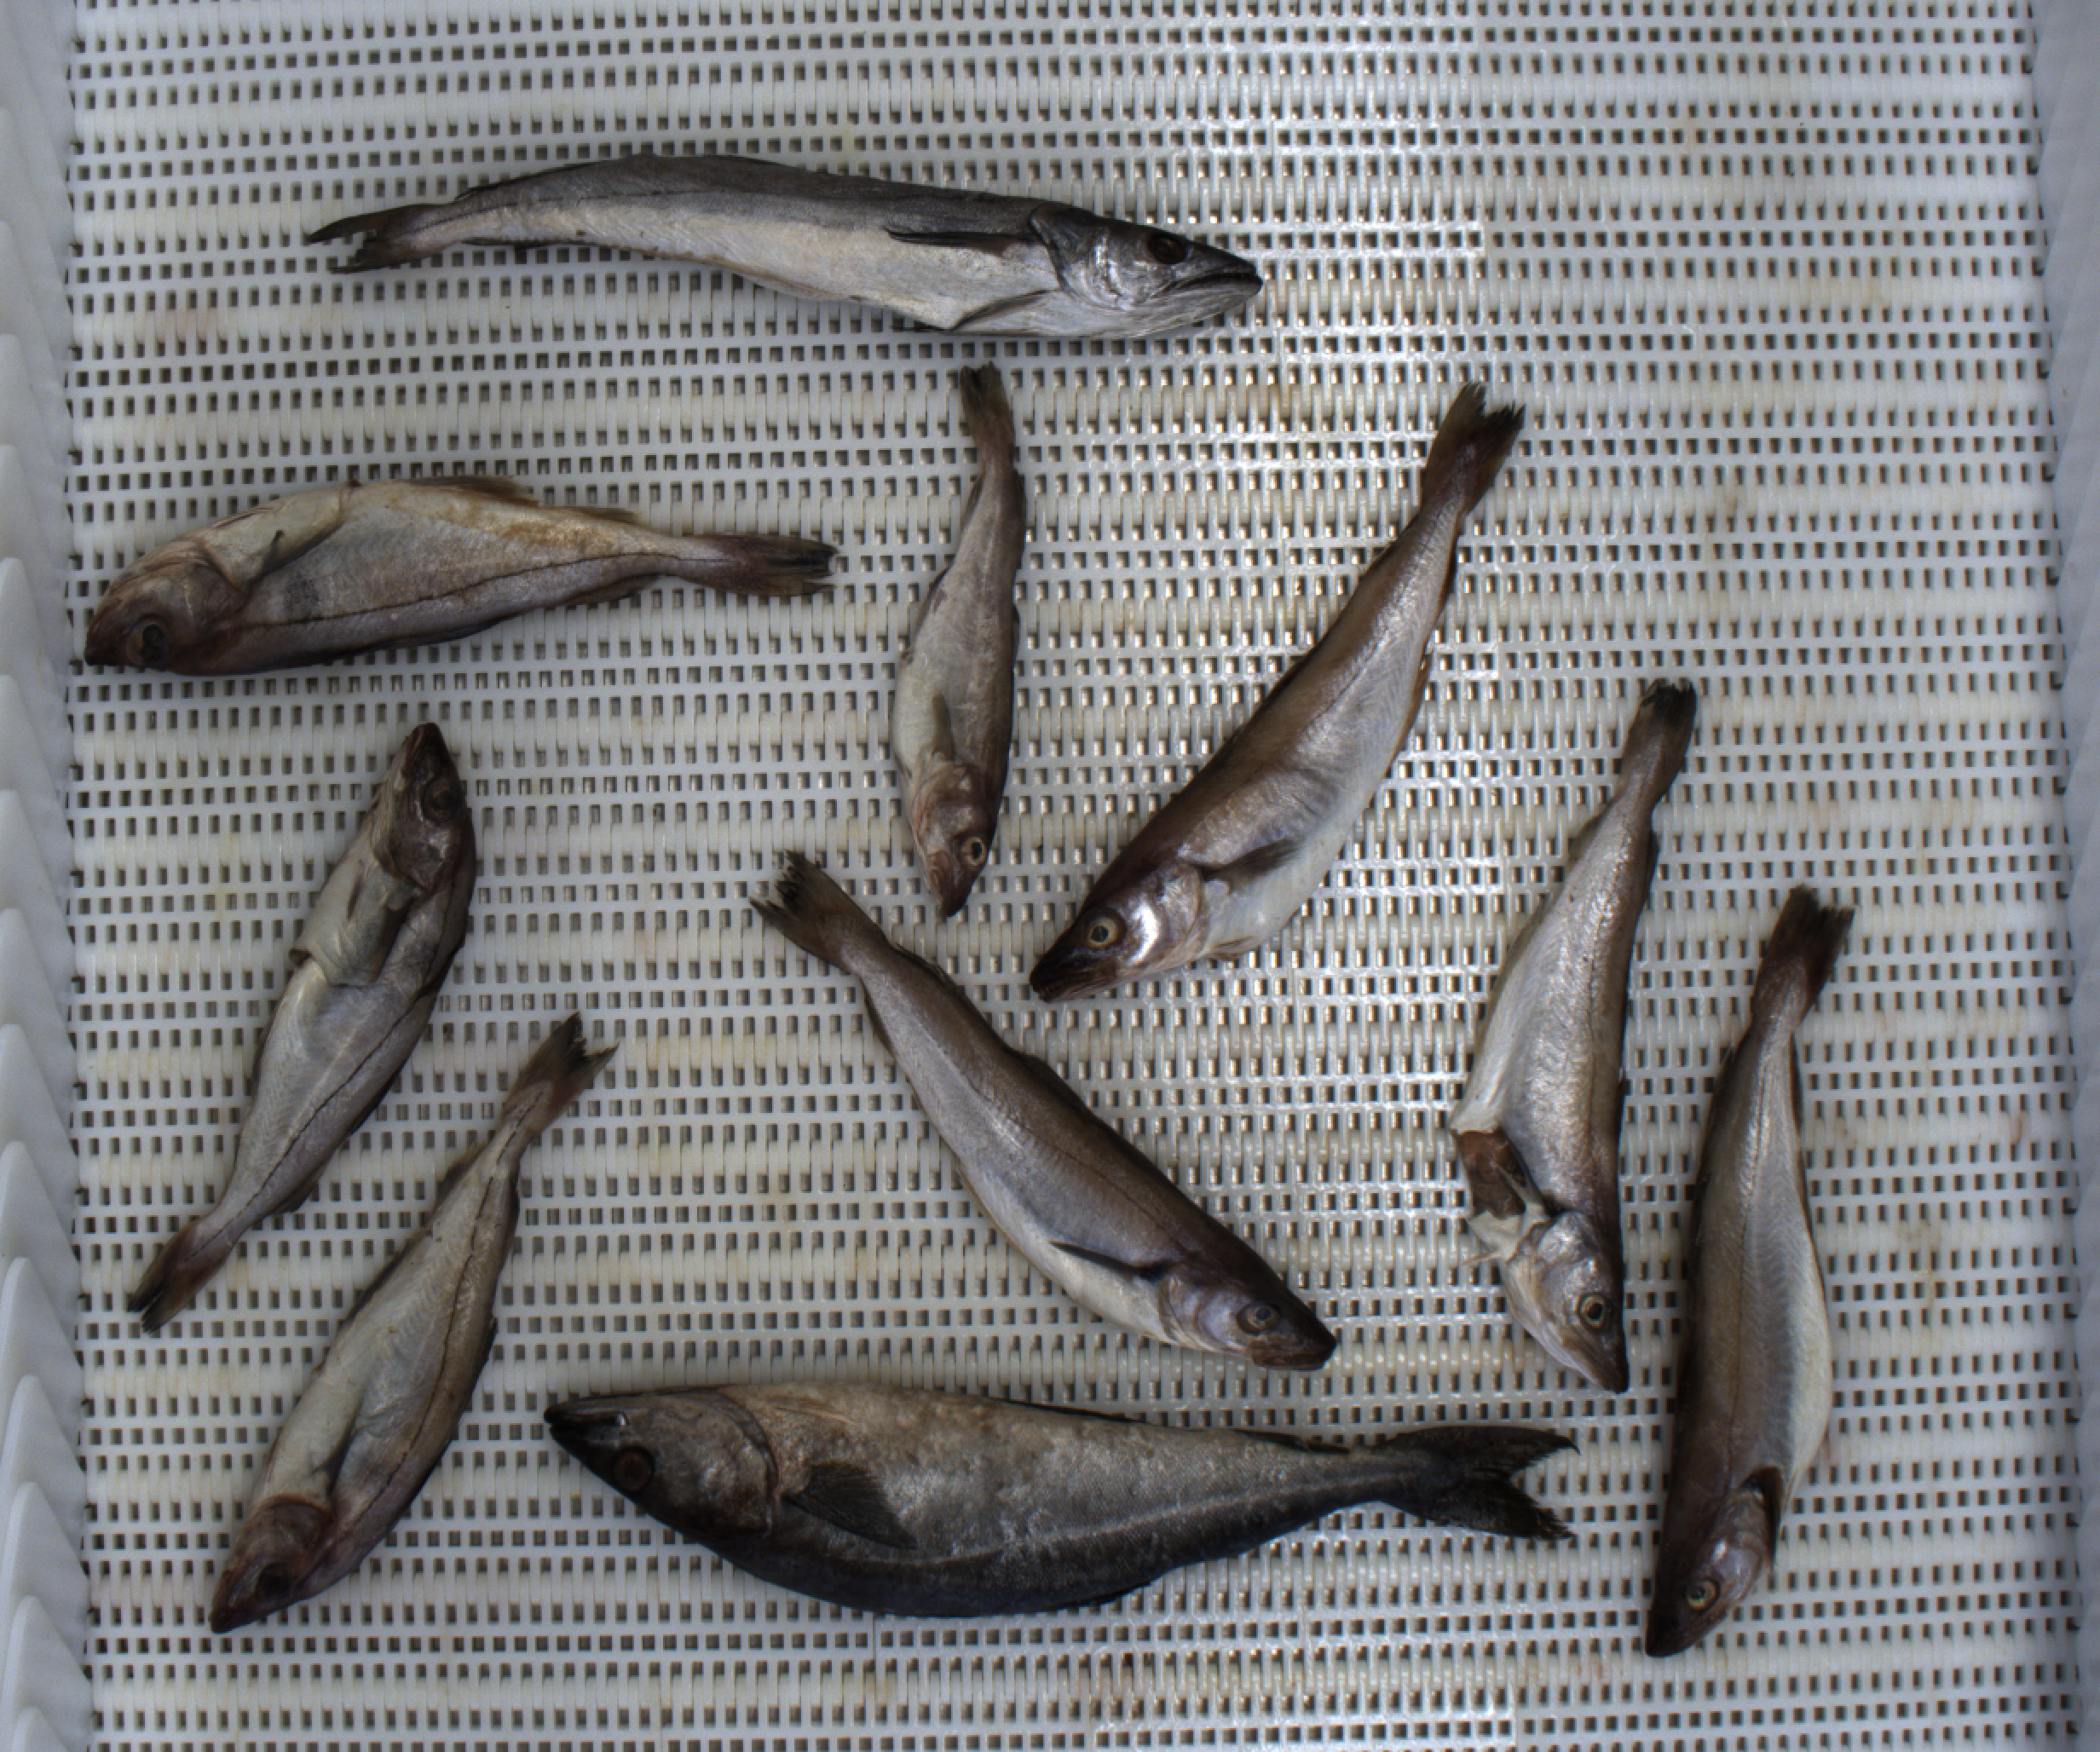
Total fish: 10
Cod: 1
Haddock: 3
Whiting: 4
Hake: 1
Horse mackerel: 0
Saithe: 1
Other: 0